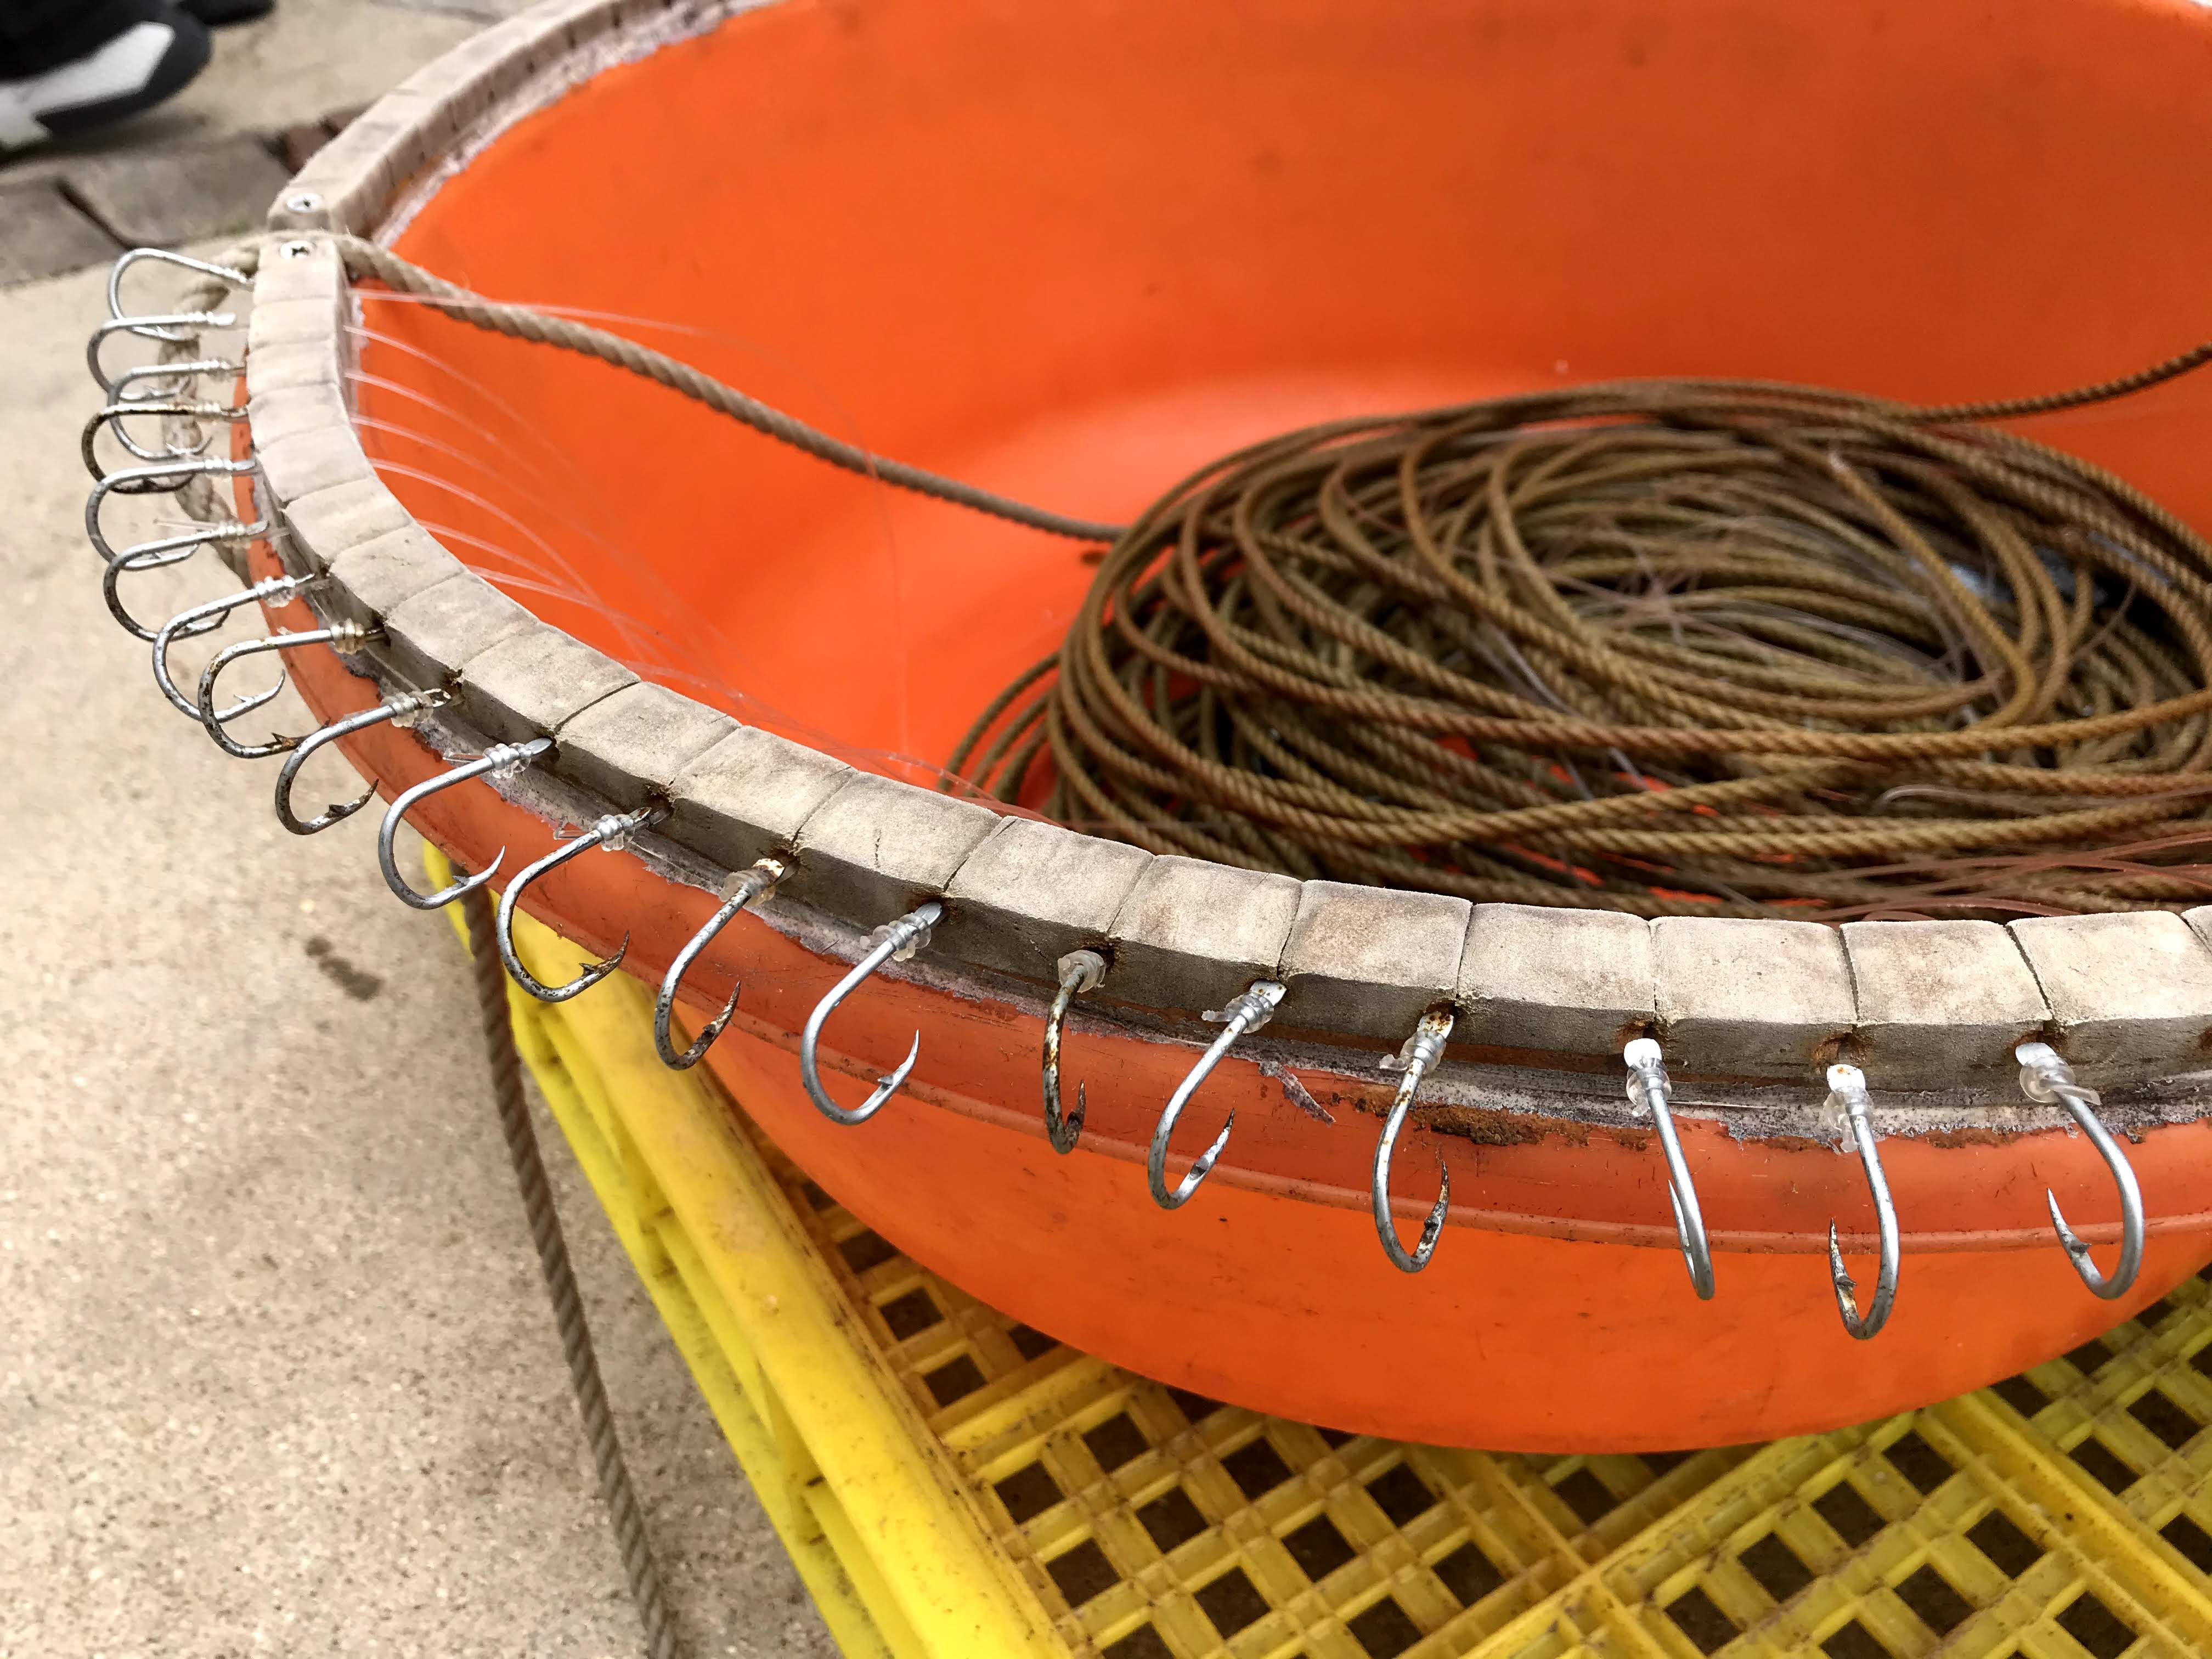
natural, wire, orange, technology, electronic device, metal